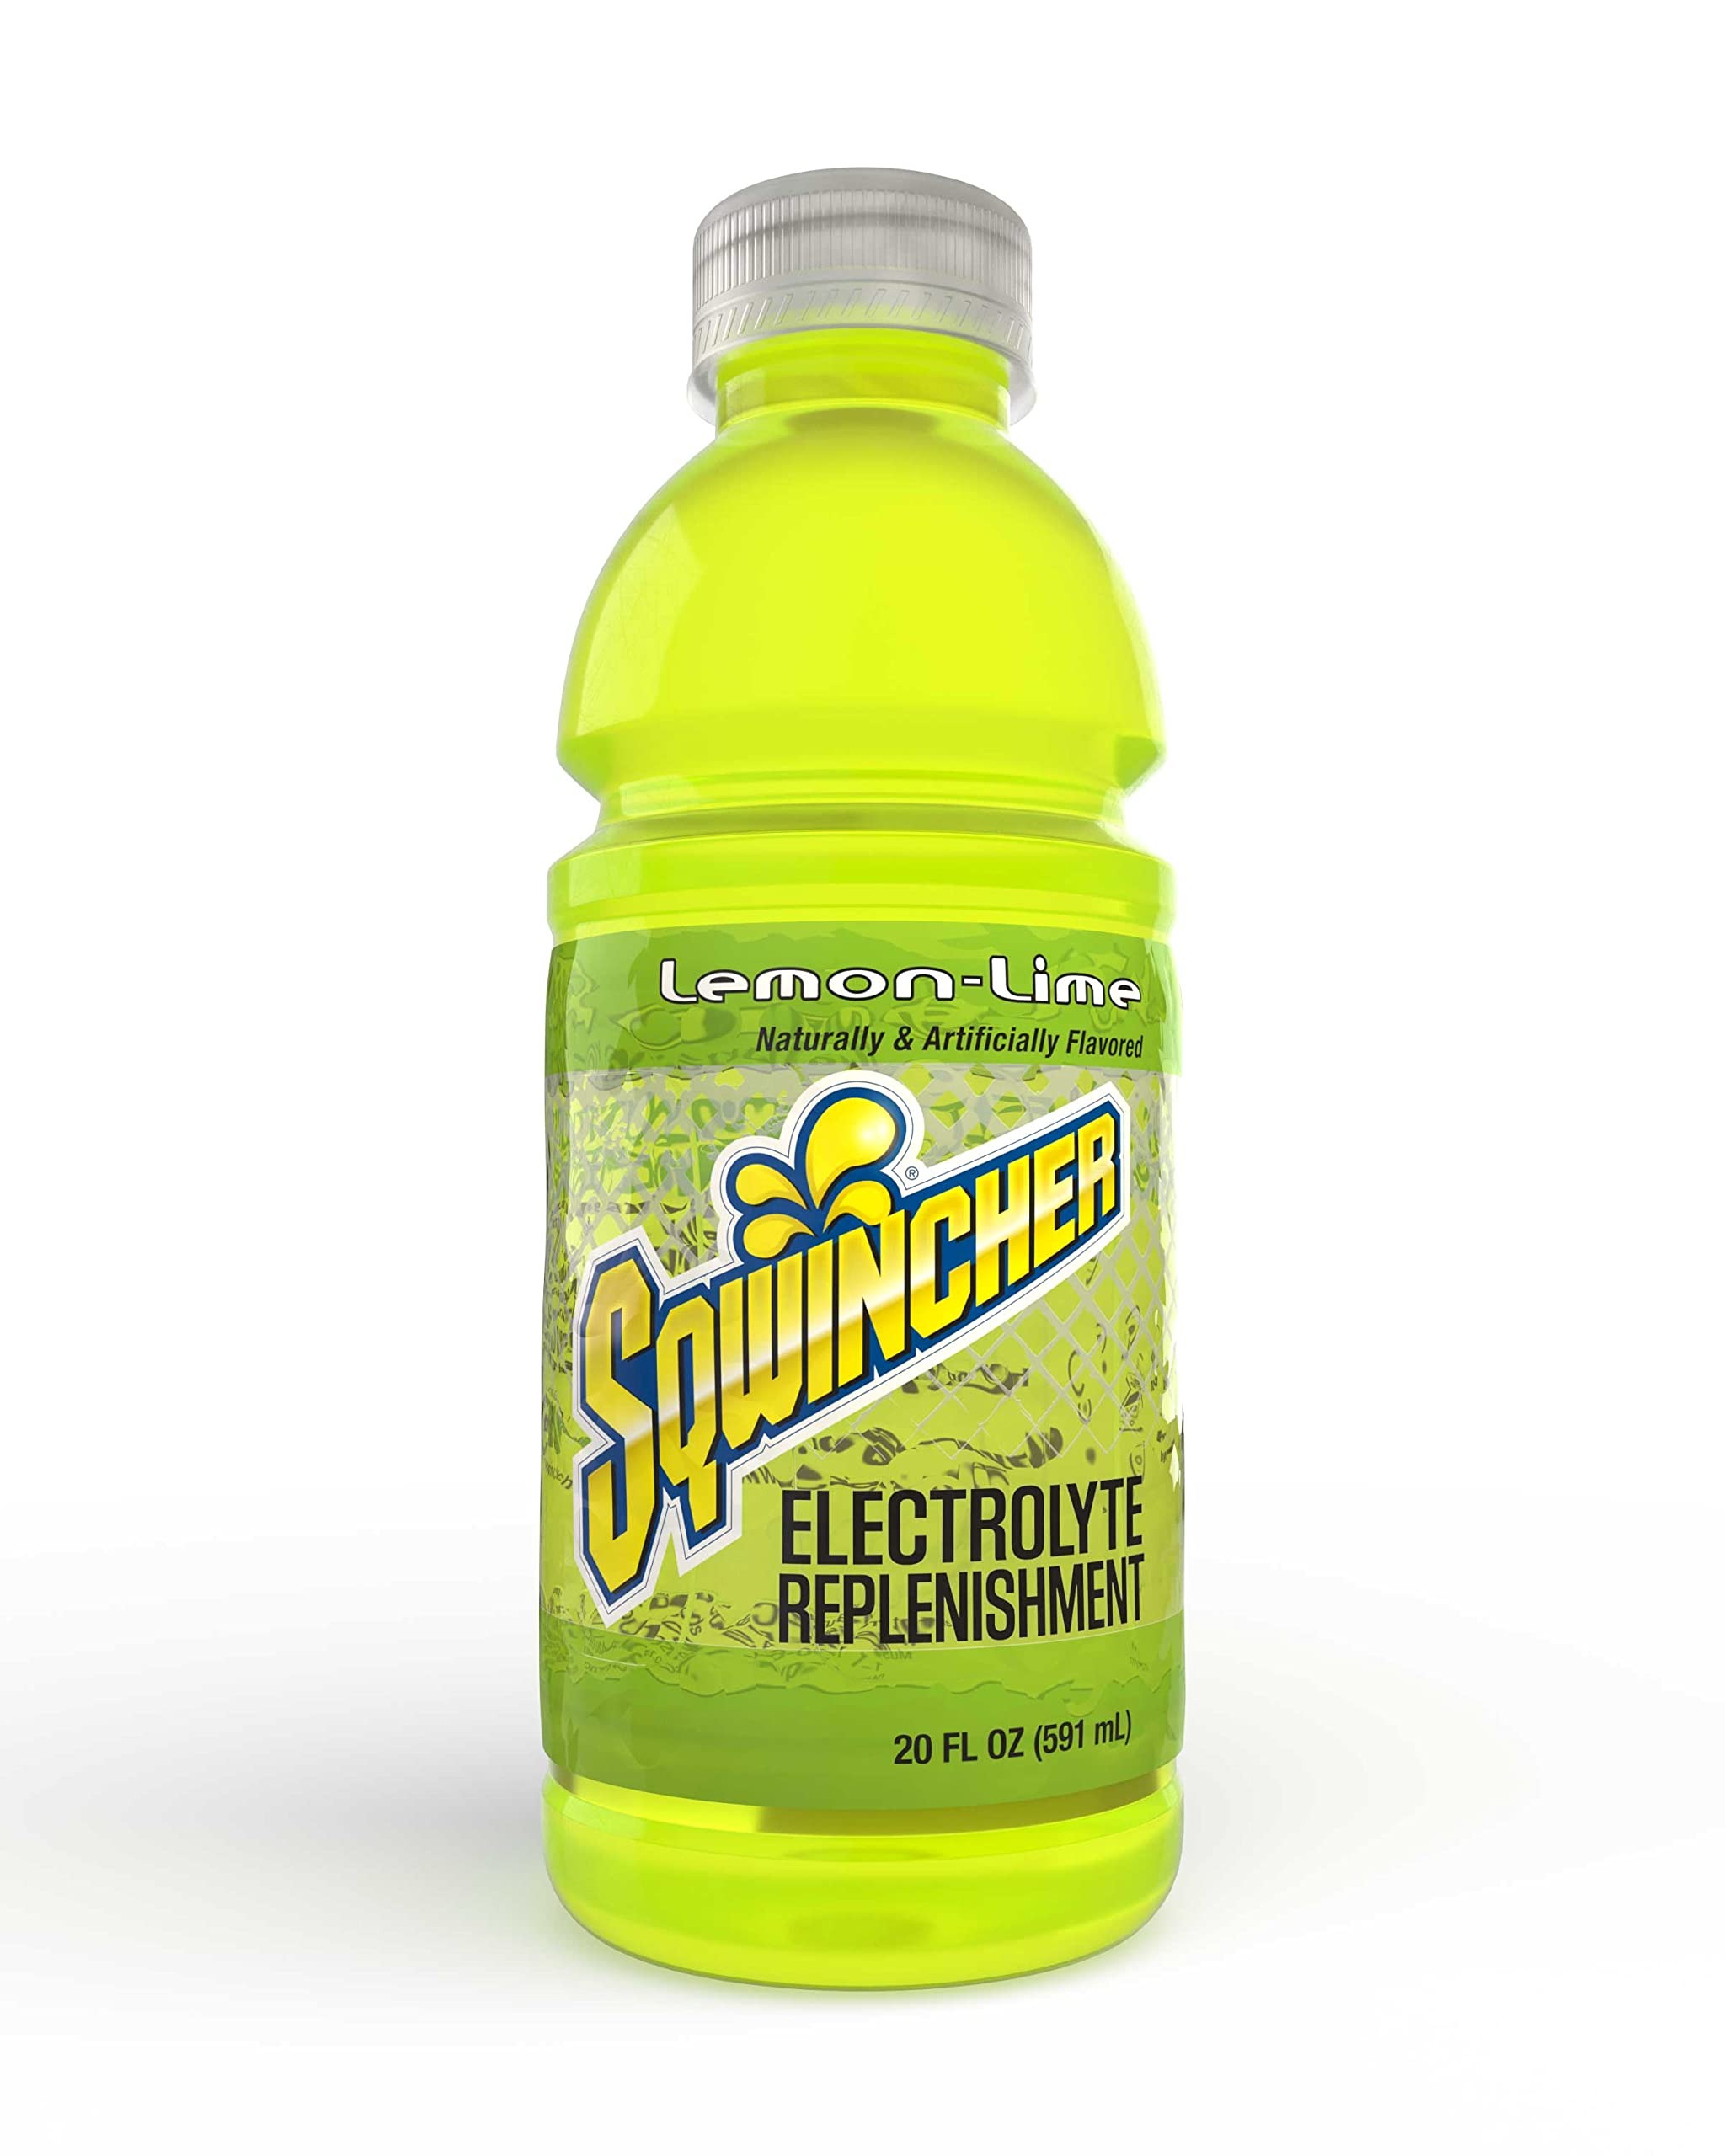
Item Name: Sqwincher Lemon Lime 20 oz Bottle - Case of 24
Bullet Point 1: GLUTEN FREE
Bullet Point 2: 20 OZ BOTTLE - Ready-to-drink bottle
Bullet Point 3: ELECTROLYTE REPLENISHMENT -Helps replenish fluids and electrolytes lost during physical work, exercise, or illness, or following exposure to extreme heat to help prevent dehydration
Bullet Point 4: LEMON LIME
Value: 24.0
Unit: Count

Price: 62.035